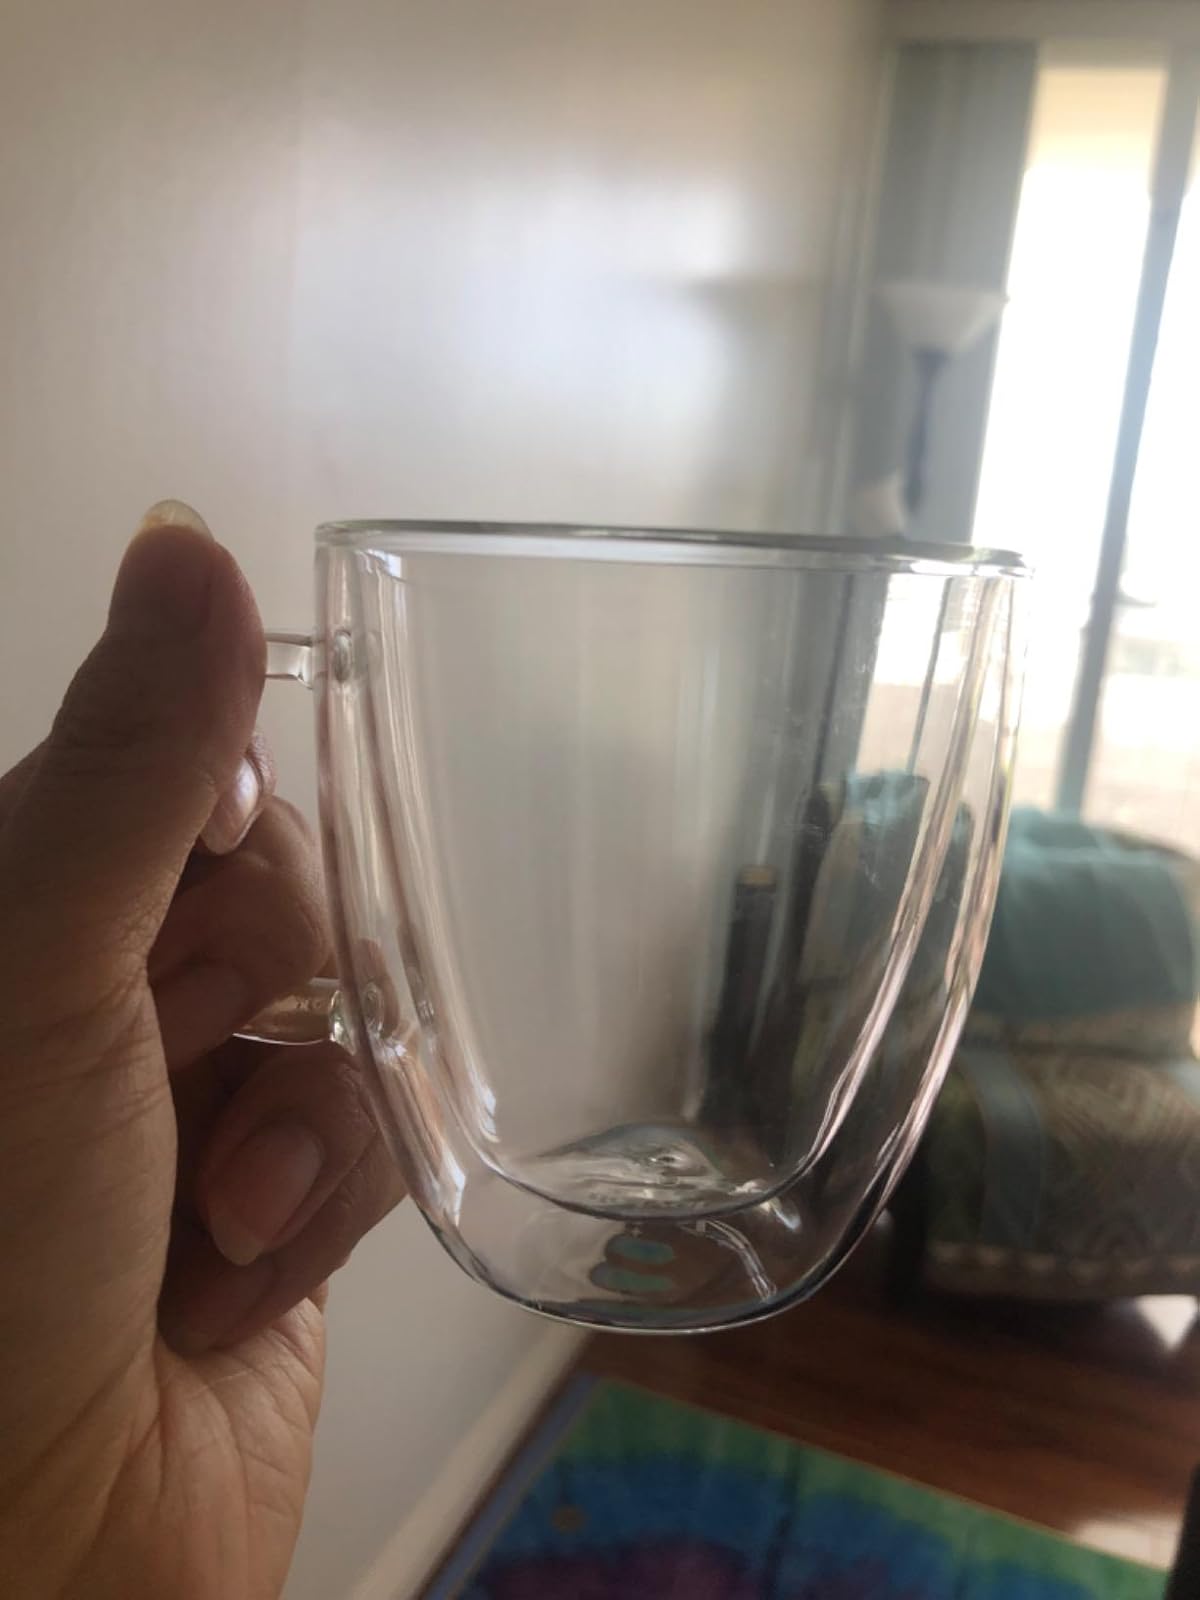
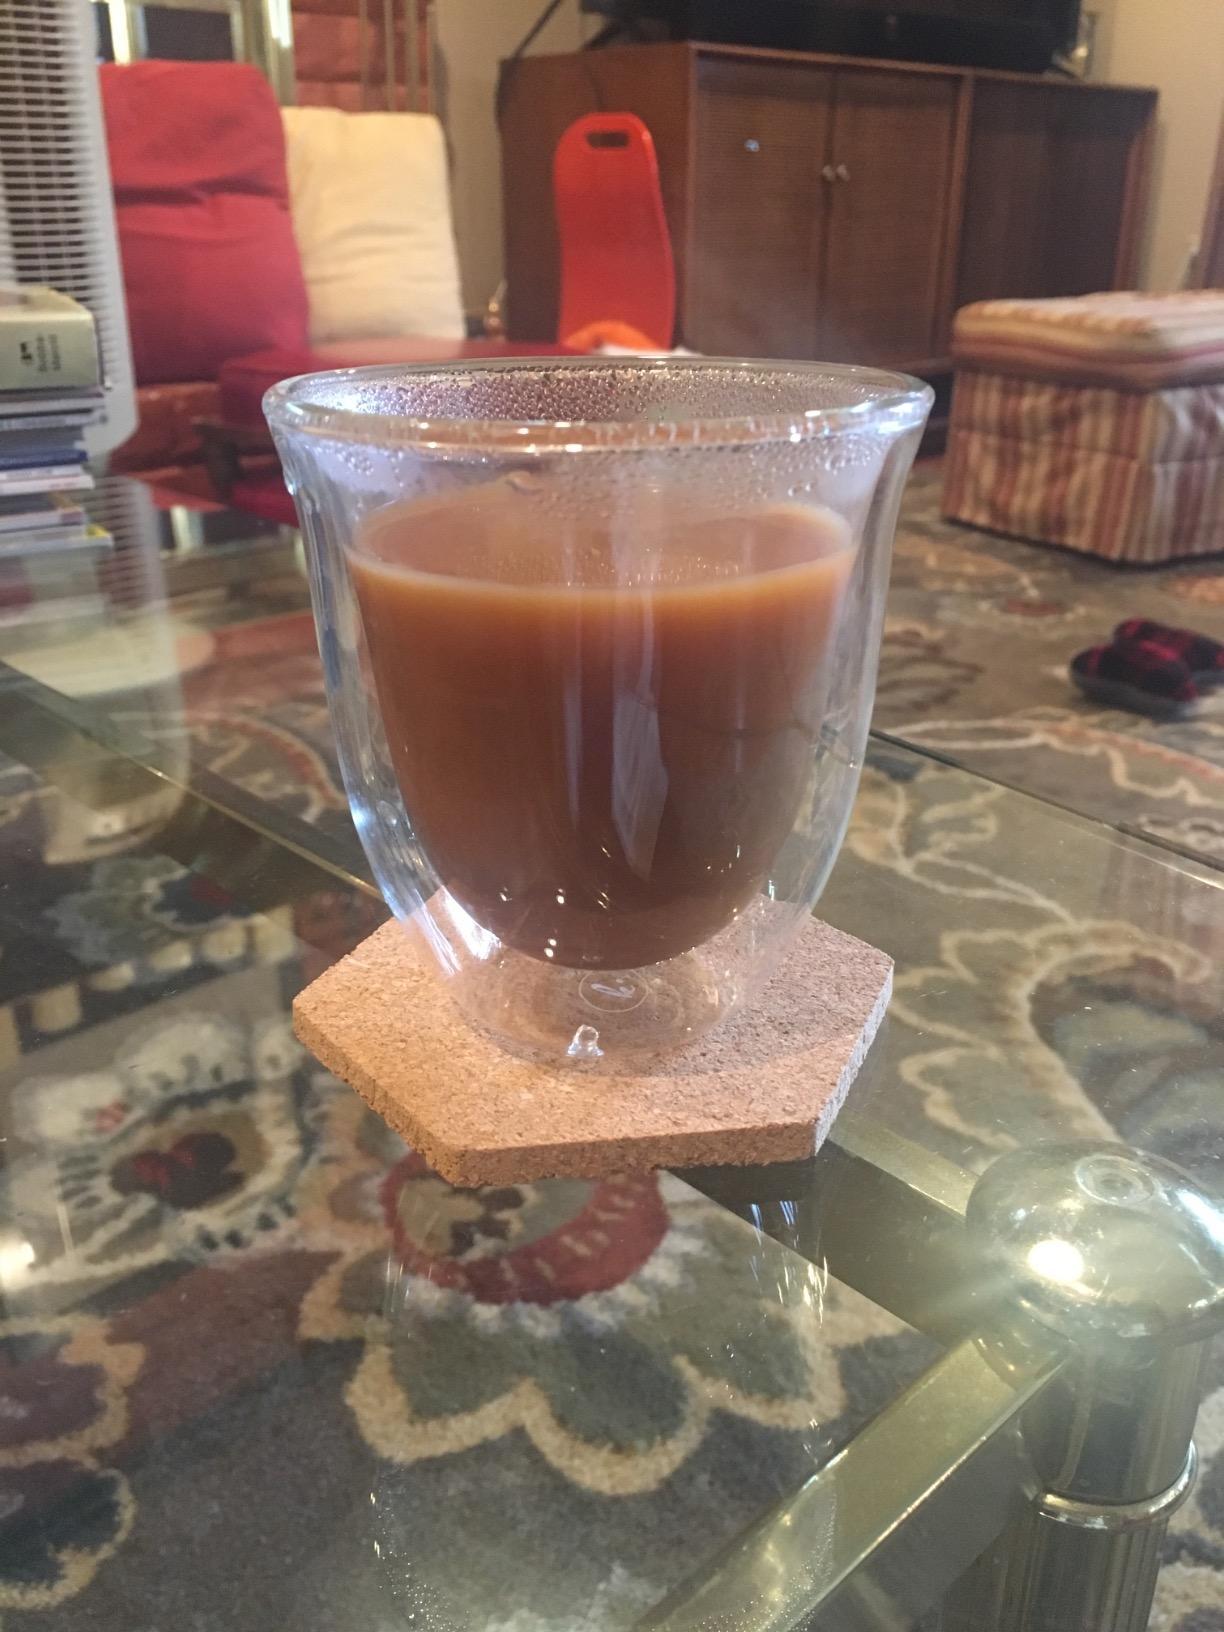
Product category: items_mug
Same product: no